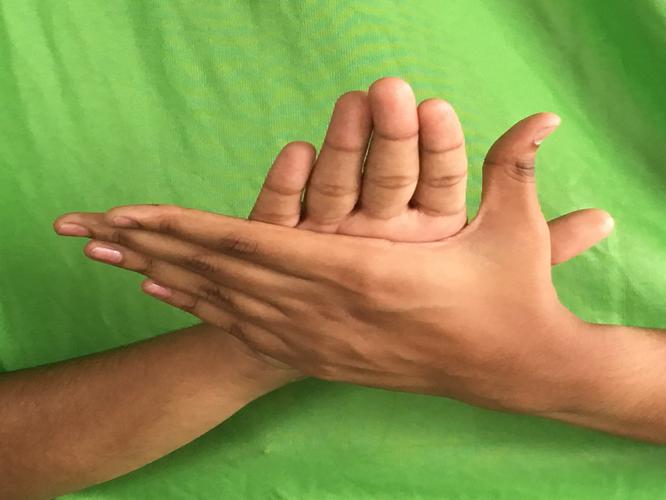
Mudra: Chakra
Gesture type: double_hand